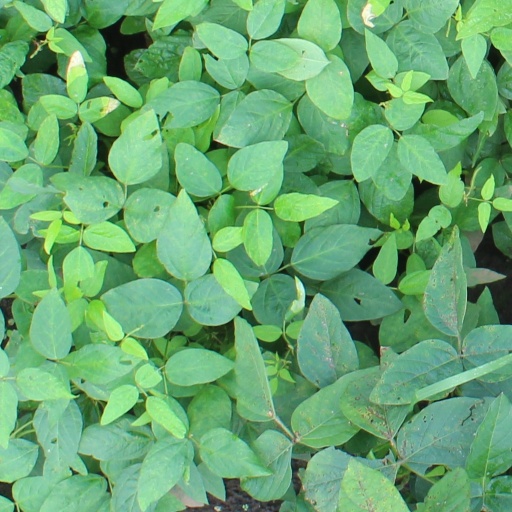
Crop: soybean